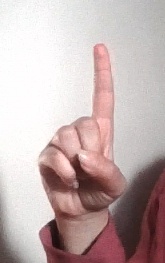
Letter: bb